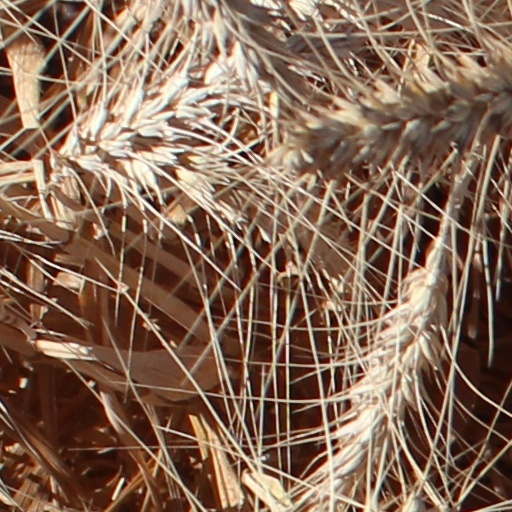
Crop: wheat